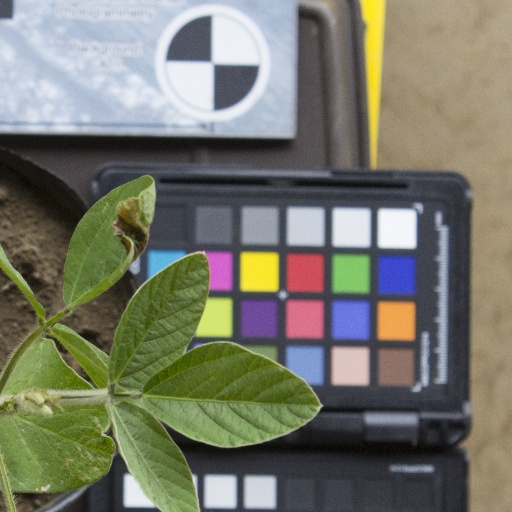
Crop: soybean